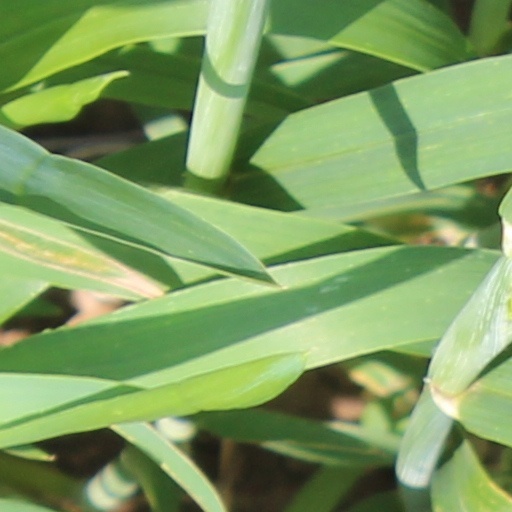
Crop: wheat